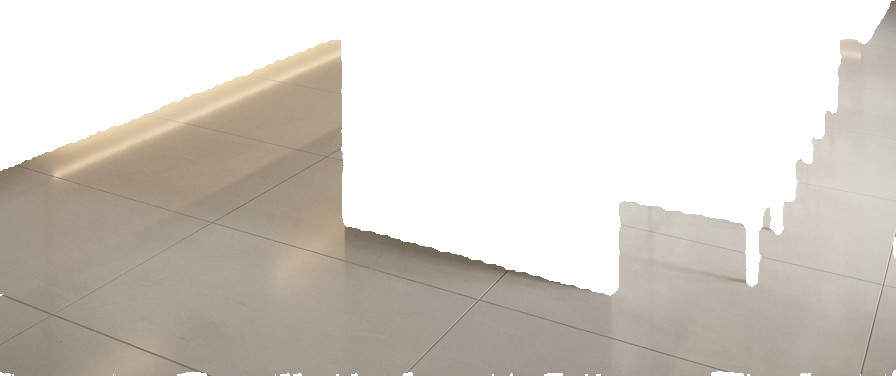
Surface category: floors